Meagan Simonaire

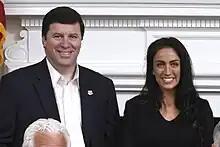
Meagan and her father in the legislature, 2015

Simonaire is the third of seven brothers and sisters, and spent most of her childhood in the Middle East where her father worked as an engineer for Northrop Grumman.